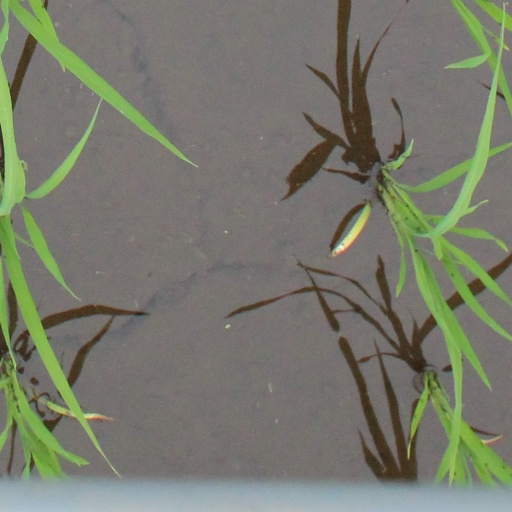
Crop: rice